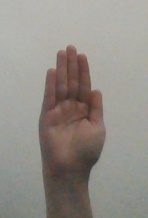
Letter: seen